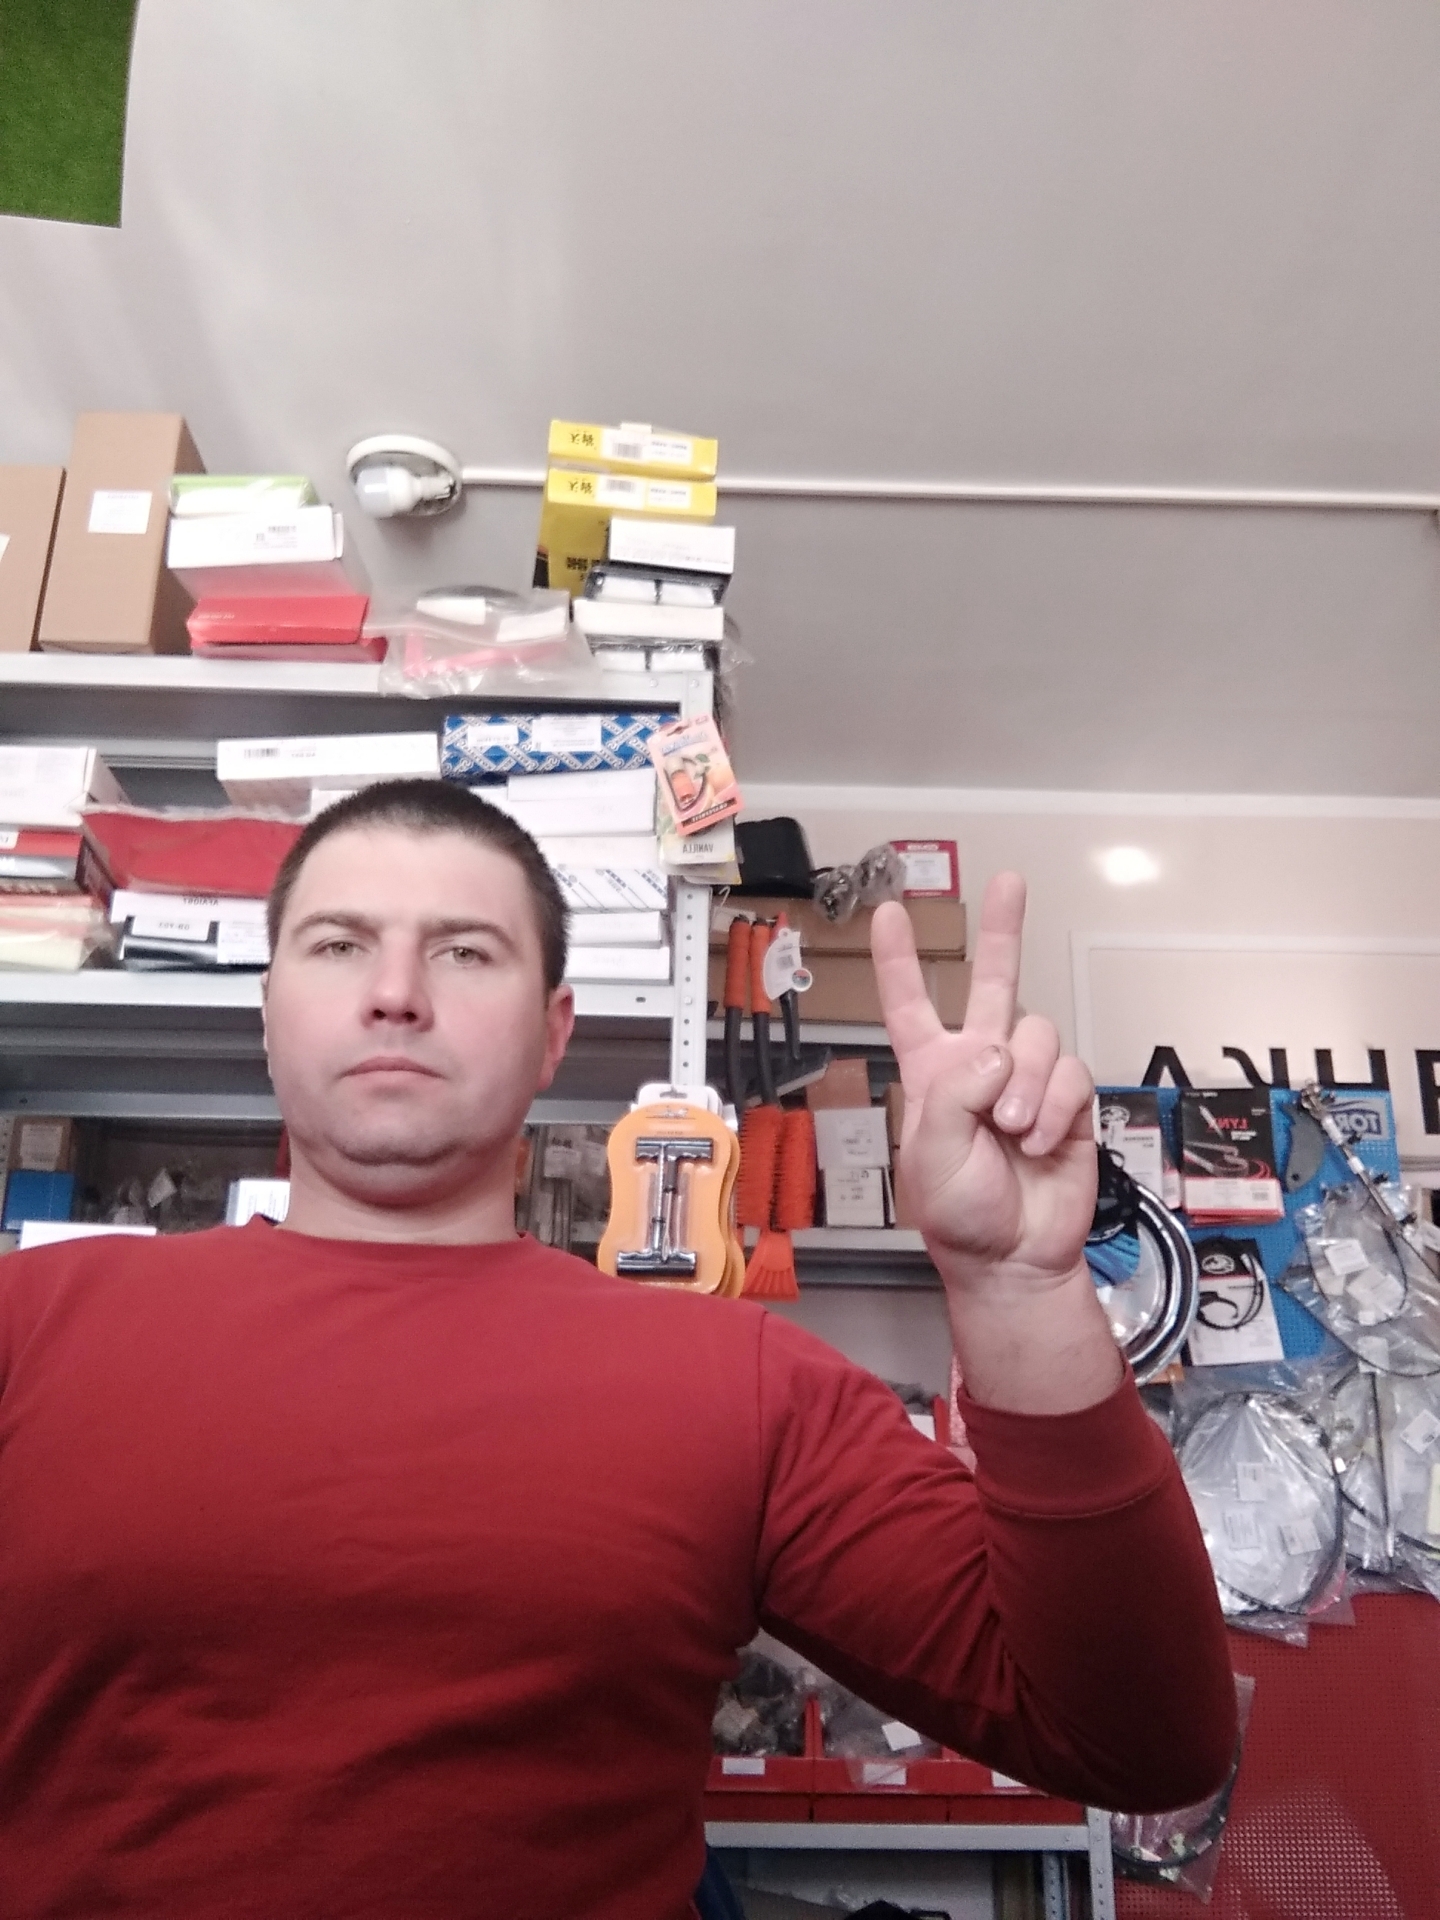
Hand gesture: peace